Adelophthalmidae

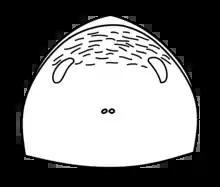
Carapace of "Eysyslopterus patteni", the basalmost adelophthalmid genus and species.

The adelophthamids are classified within the infraorder Diploperculata, in the Eurypterina suborder of eurypterids. The infraorder Diploperculata contains the four most derived superfamilies of eurypterine eurypterids; Carcinosomatoidea, Adelophthalmoidea, Pterygotioidea and the waeringopteroids, united by the shared feature that the genital operculum (the structure that contains the genital appendage) is made up of two fused segments.